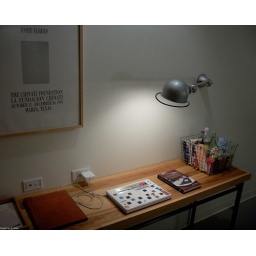
Fun desk setup at the Thunderbird Motel in Marfa. I love the arm lamp, and the crazy basket minibar.